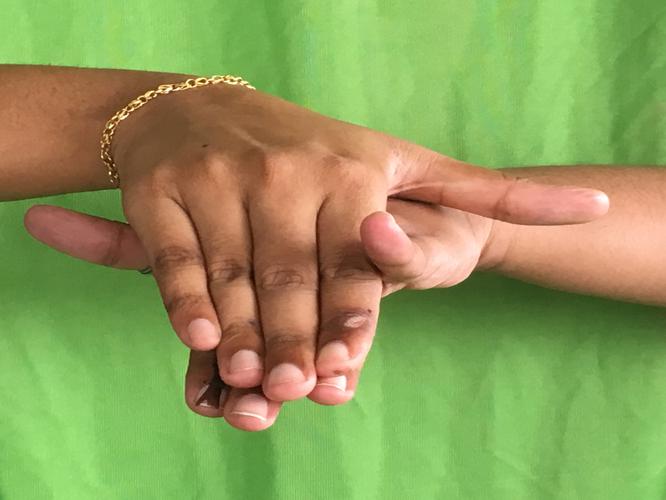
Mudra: Matsya
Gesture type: double_hand